Genome sequencing of endangered species

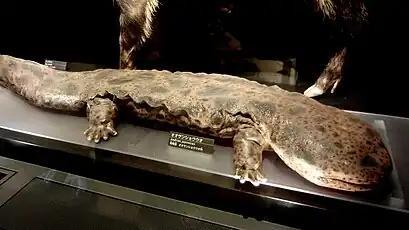
Japanese giant salamander("Andrias japonicus")

The multiple transitions among XY and ZW systems that occur in amphibians determine the sex chromosome systems to be labile in salamanders populations. By understanding the chromosomal basis of sex of those species, it is possible to reconstruct the phylogenetic history of those families and use more efficient strategies in their conservation.